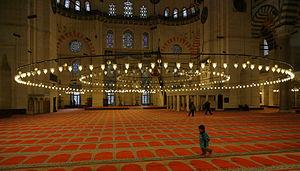
La mosquée Süleymaniye est une mosquée impériale ottomane d'Istanbul, conçue par l'architecte Sinan pour le sultan Soliman le Magnifique et construite de 1550 à 1557.
Un chandelier est un objet qui sert de support à des chandelles, des cierges ou des bougies.